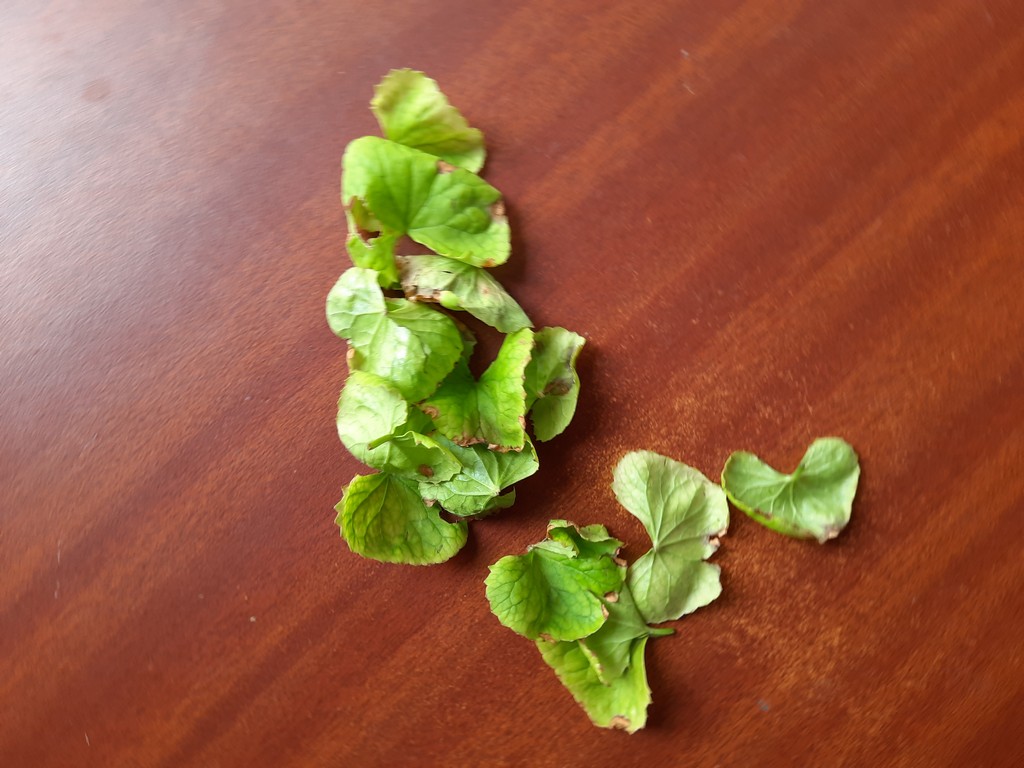
Label: Unhealthy